1994 FIFA World Cup

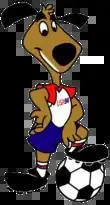
Striker, the official mascot of the tournament.

The official mascot of this World Cup was "Striker, the World Cup Pup", a dog wearing a red, white and blue soccer uniform with a ball. Striker was designed by the Warner Bros. animation team. A dog was picked as the mascot because dogs are a popular domestic pet in the United States.